First Battle of Komárom (1849)

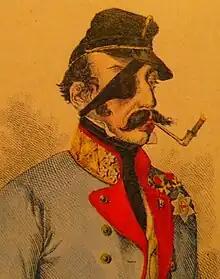
Franz Schlik

Because of his series of defeats at the hands of the Hungarians from the start of the Spring Campaign, on 12 April emperor Franz Joseph I of Austria relieved Windisch-Grätz of his command. Feldzeugmeister Ludwig von Welden, the former military governor of Vienna, was designated commander-in-chief in his place, but until Welden arrived, Windisch-Grätz had to hand over to Lieutenant Field Marshal Josip Jelačić as interim commander of the imperial armies in Hungary. But this change in the leadership of the imperial forces did not bring lucidity and organization to the imperial high command, because the first order Jelačić gave after his interim command began was to call off Windisch-Grätz's plan of concentrating the imperial armies around Esztergom, and to end any chance of carrying out this by no means bad plan.